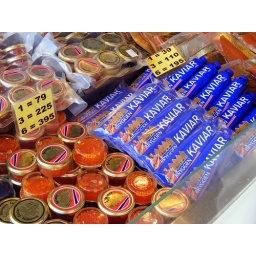
Caviar for sale at the fish market in Bergen, Norway.